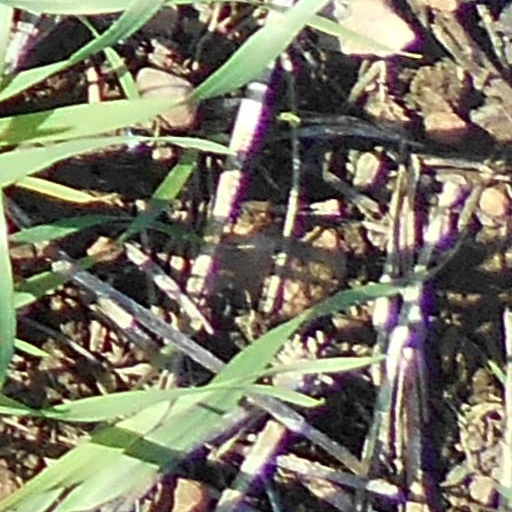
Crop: wheat